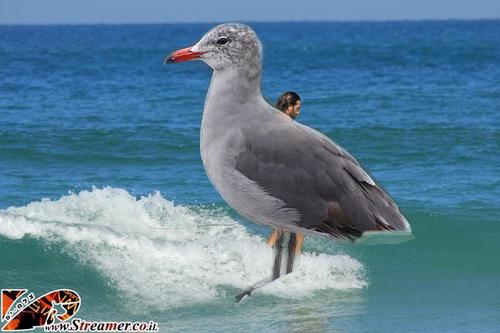
Bird species: Heermann_Gull
Bird type: waterbird
Background: water